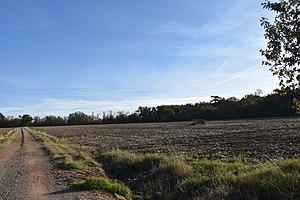
Garenne ou ancien Jardin potager du domaine d'Esquiré, à Fonsorbes (Haute-Garonne) où furent dissimulés 35 tonnes de matériel militaire, par jean d'Aligny, de 1940 ou 1941 à 1945
Jean Marie Joseph Louis d’Aligny, dit Jean d'Aligny, alias « Nano », comte d'Aligny, est un résistant français qui a agi dans différents réseaux de résistance ː camouflage du matériel, Corps franc Pommiès, réseau SOE section F PRUNUS. Opérant depuis son château d'Esquiré, à Fonsorbes, il est arrêté le 15 avril 1943 par la Gestapo, déporté à Buchenwald puis à Natzweiler-Struthof et libéré en mai 1945 au camp de Dachau.